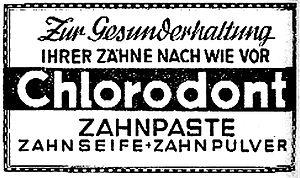
L’histoire de la médecine dentaire est une partie de l'histoire de la médecine, et l'étude des développements historiques de la médecine dentaire, y compris des biographies des personnes qui ont influencé la médecine dentaire de leur temps. Cette histoire s'étend très loin dans le passé. Ainsi, au Danemark, la preuve de l'ouverture d'une molaire remonte au néolithique. Le traitement conservatoire des dents chez les anciens paysans du Pakistan a pu être prouvé dans l'intervalle de 7 000 à 5 500 ans av. J.C, et ce avec l'intention de « réparer » les dents, et éventuellement même de combler les cavités. Depuis les Sumériens, on a cru jusqu'aux temps modernes qu'un ver dans la dent était responsable de la carie. Les premiers travaux sur la technique dentaire ont été faits au milieu du Iᵉʳ millénaire av. J.-C. par les Étrusques et les Phéniciens. L'influence des savants romains et grecs a été déterminante au Moyen Âge tant dans le monde chrétien que dans le monde arabe.